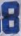
Number: 8